Nilgiri-class frigate (2019)

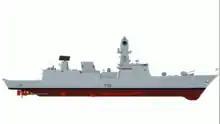
An animated depiction of the "Nilgiri"-class frigate, showing its starboard.

The frigates were designed by the Warship Design Bureau (formerly Directorate of Naval Design) – an internal establishment within the Indian Navy responsible for designing warships; the organisation is also distinguished for having contributed to the designing of numerous Indian warships, including – India's first indigenously-designed aircraft carrier, the s – India's first indigenously-designed nuclear-powered ballistic missile submarines and the s – India's first indigenously designed frigates equipped with stealth technology.